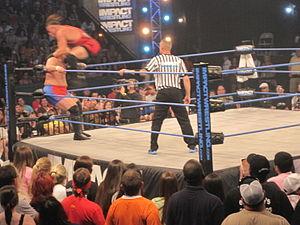
Roberto Alexander Szatkowski, plus connu sous le nom de Rob Van Dam, est un catcheur américain. Il est connu pour avoir travaillé avec la Extreme Championship Wrestling, puis à la World Wrestling Entertainment.il travaille actuellement a Impact Wrestling